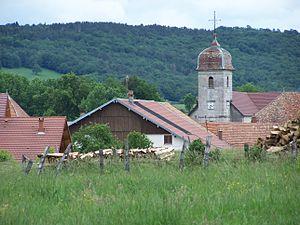
Orsans est une commune française du département du Doubs, en région Bourgogne-Franche-Comté.